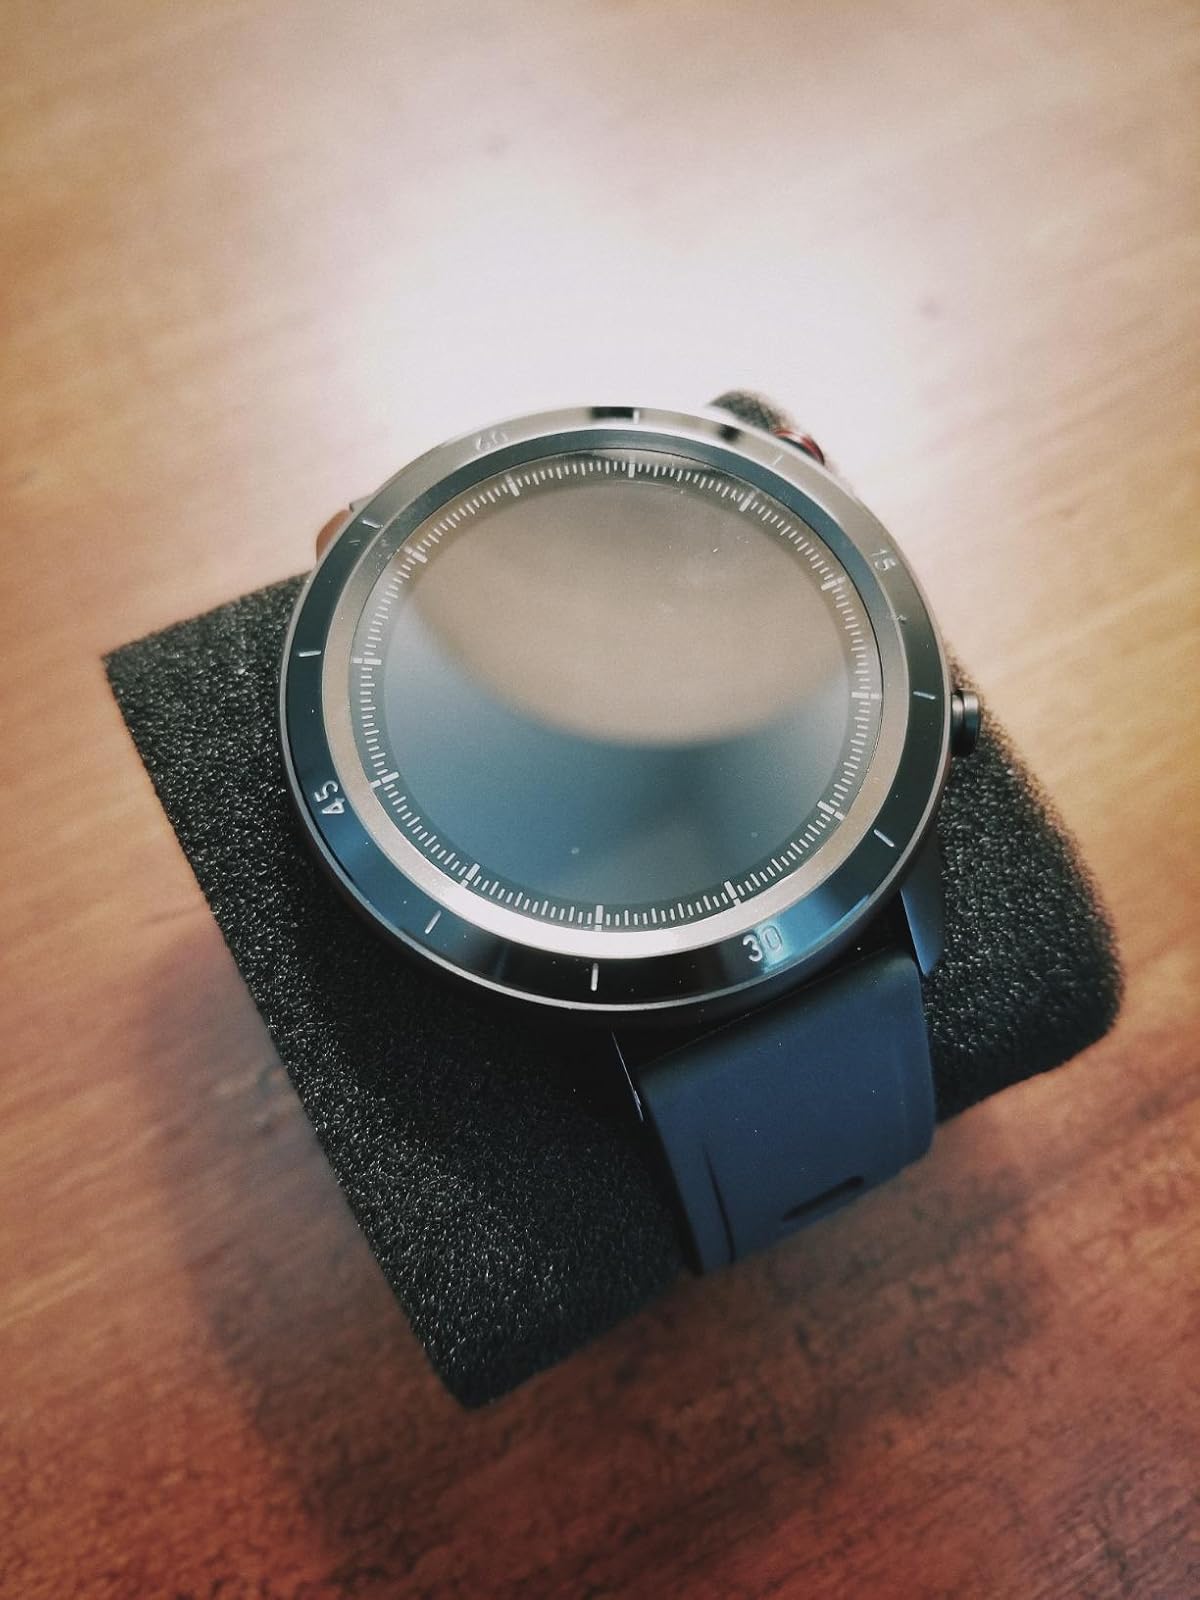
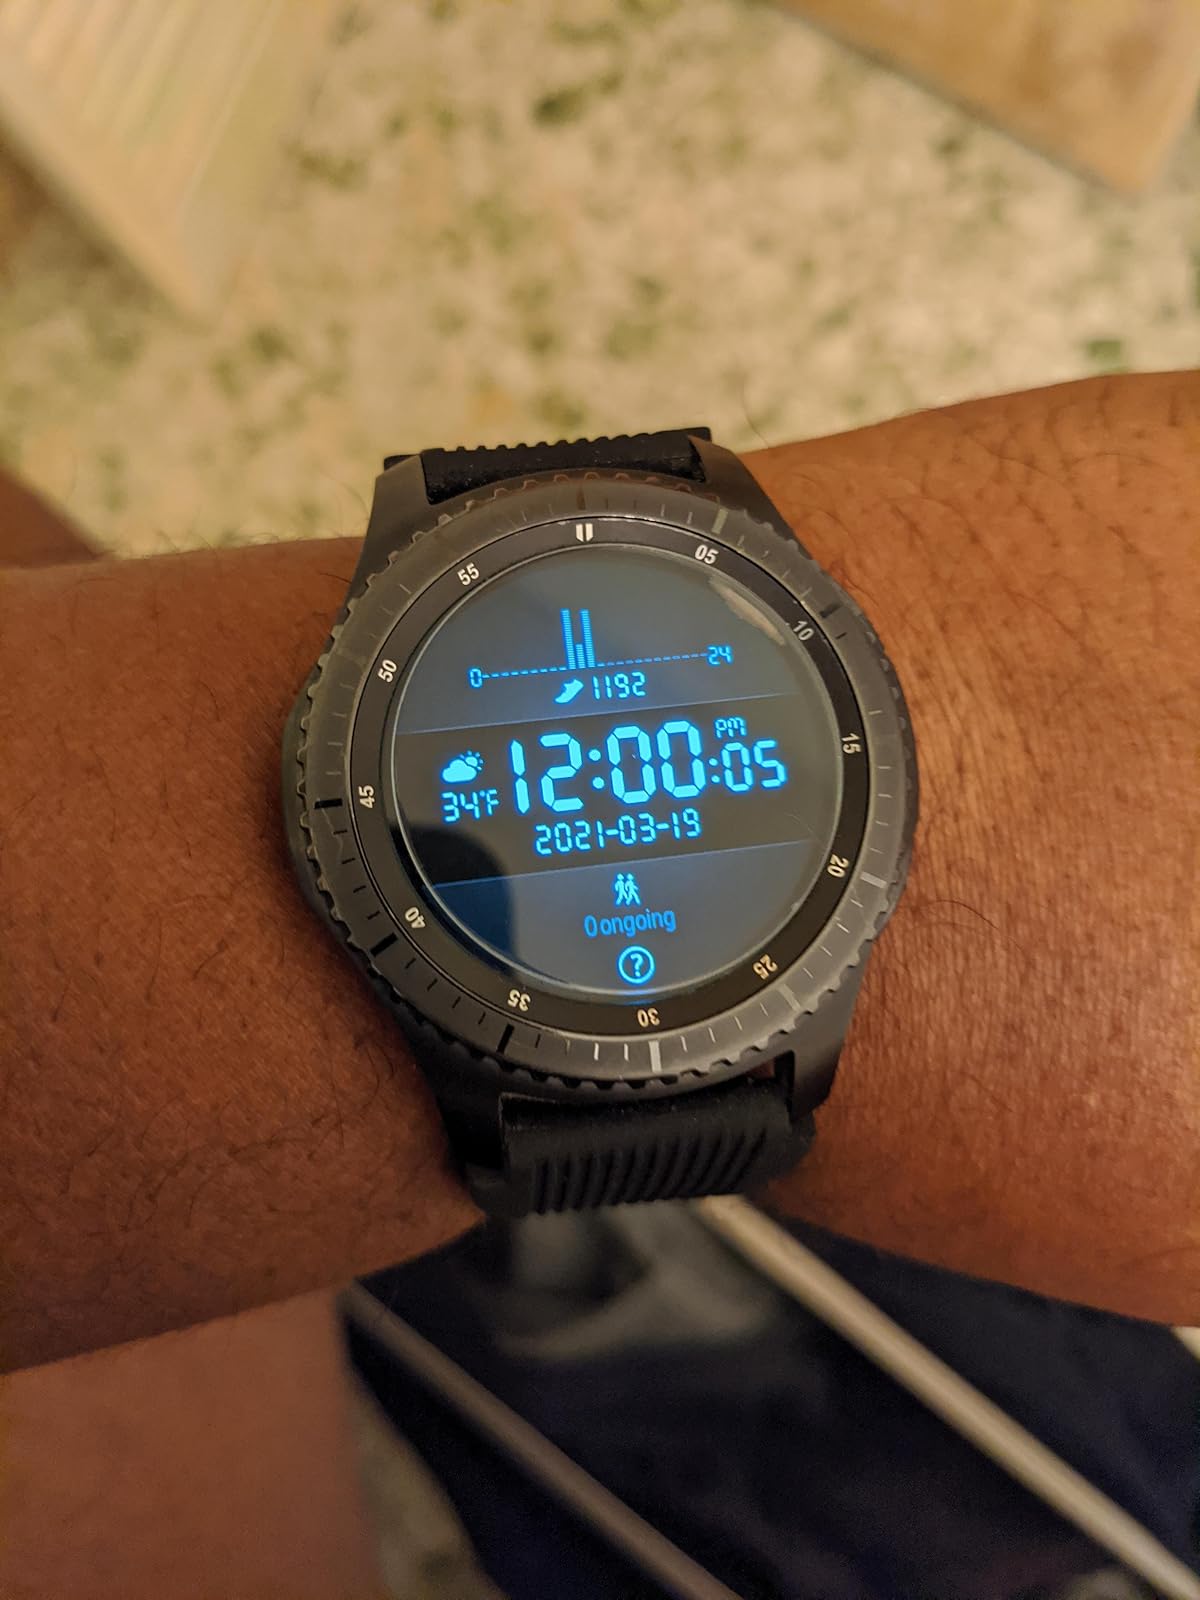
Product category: smartwatch
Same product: no